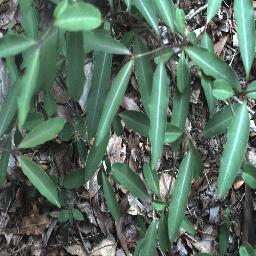
Label: rubber_vine